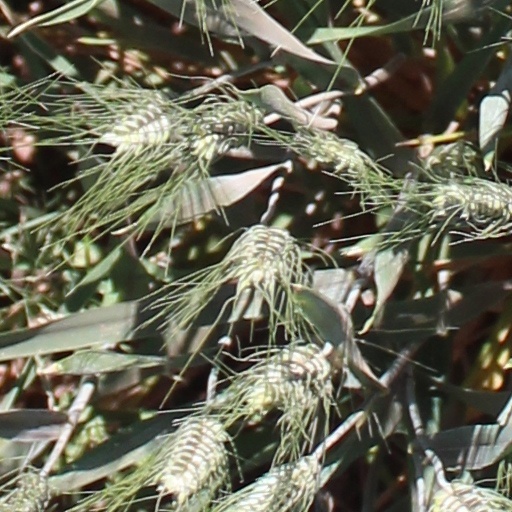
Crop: wheat